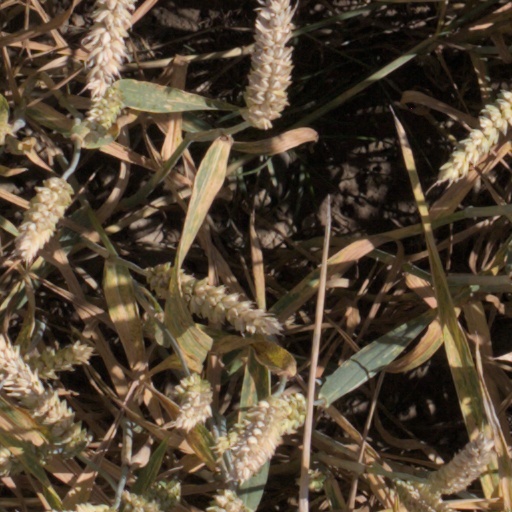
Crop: wheat